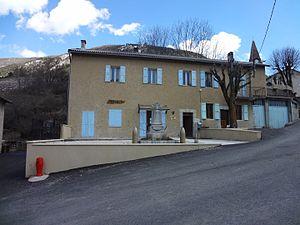
Lambruisse est une commune française située dans le département des Alpes-de-Haute-Provence en région Provence-Alpes-Côte d'Azur.